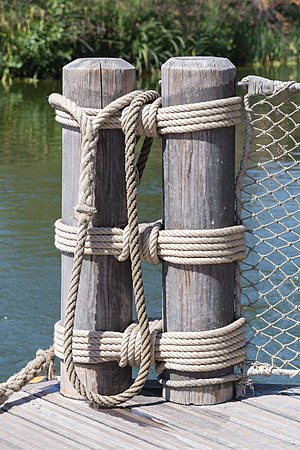
Knob
Tovværk samlet med knob
Knob, knude eller stik, er en sammenføjnings- eller sikringsmetode, hvor et knob typisk kendetegnes ved at to tampe sammenbindes hvorimod et stik typisk bindes med een tamp, i nogle tilfælde på midten af et tov.